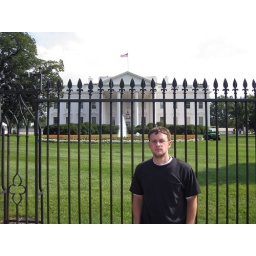
me and some white building in the background :-)